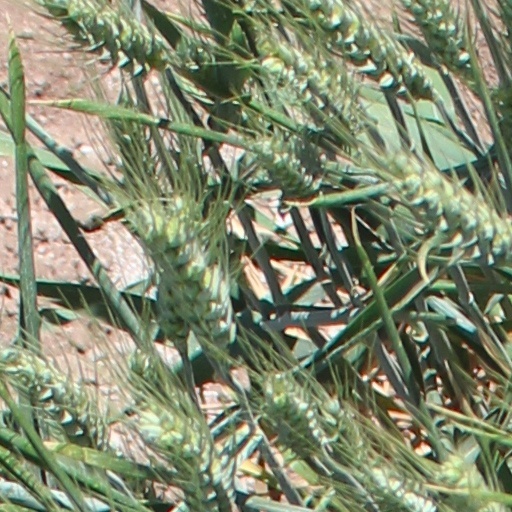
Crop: wheat